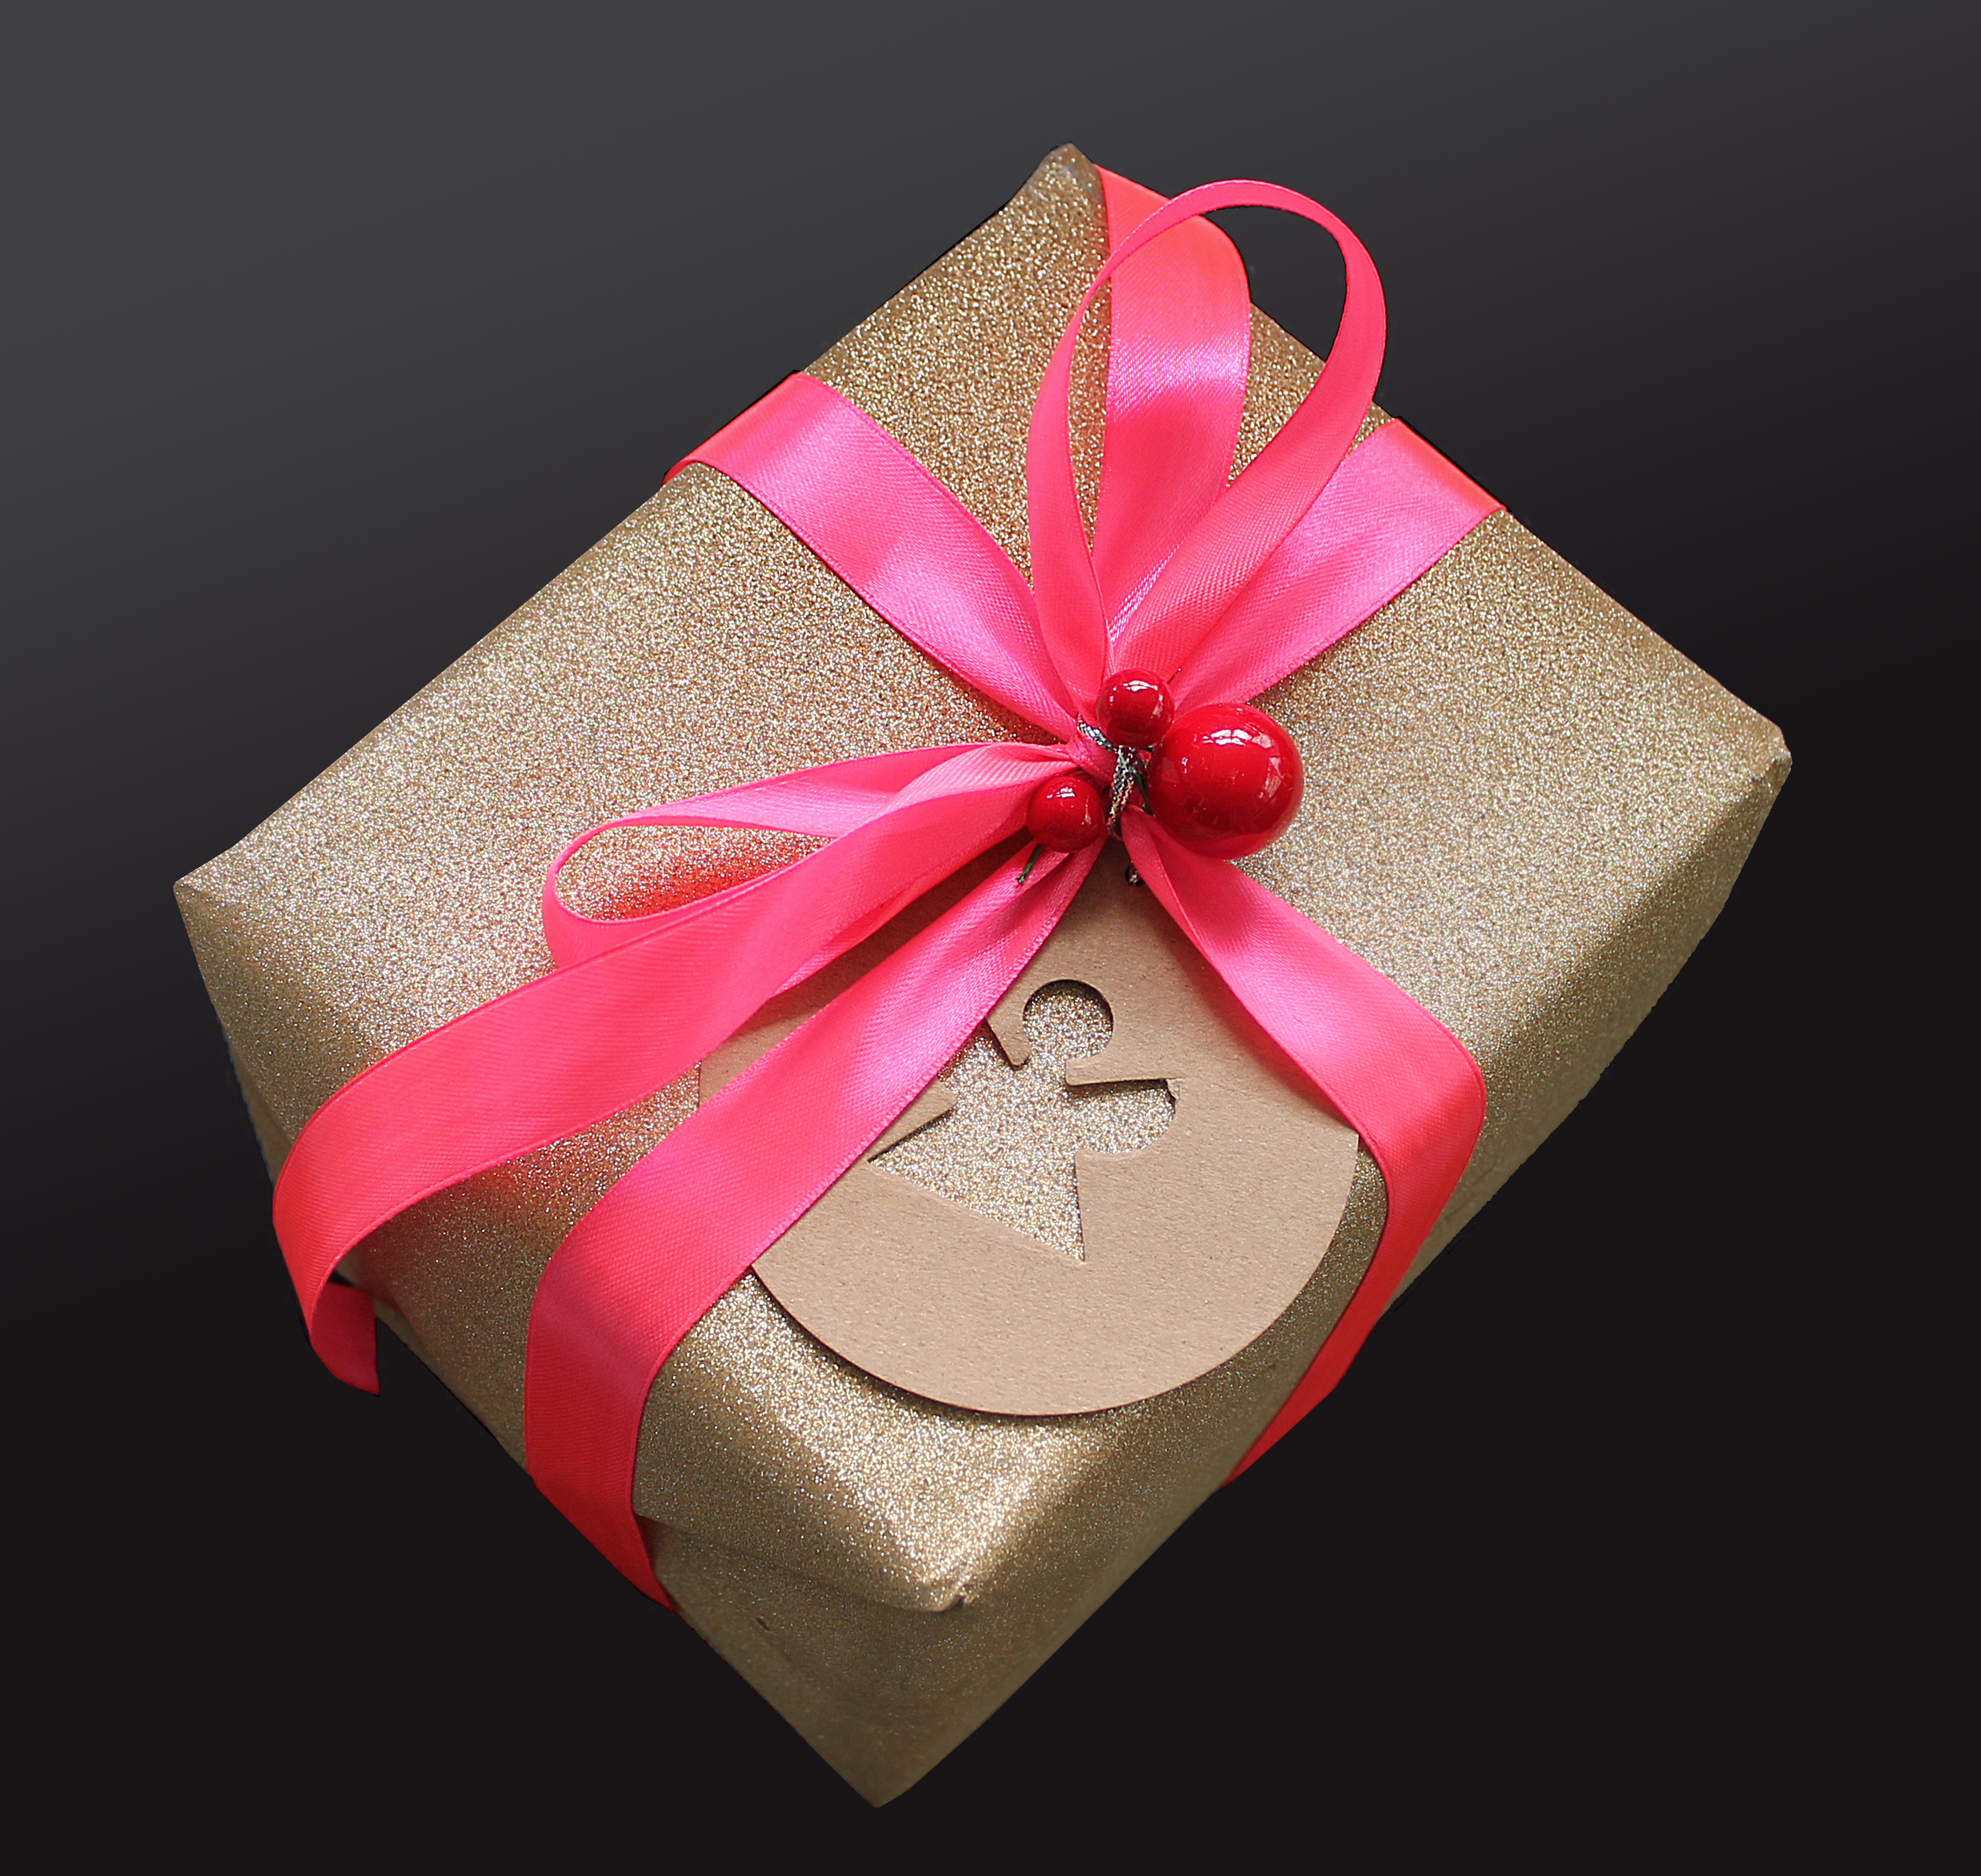
flower, petal, heart, gift, pink, package, tape, wrapping, surprises, christmas gift, sk jfe, fashion accessory, under the tree